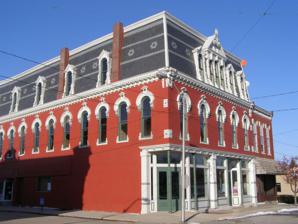
Building: Vurpillat's Opera House
Country: United States of America
Year built: 1883
United States historic place Vurpillat's Opera House U.S. National Register of Historic Places Vurpillat's Opera House, n.d. Show map of Indiana Show map of the United States Location Jct. of Market and Main Sts., Winamac, Indiana Coordinates 41°3′4″N 86°36′15″W / 41.05111°N 86.60417°W / 41.05111; -86.60417 Area less than one acre Built 1883 ( 1883 ) Built by Vurpillat, Frank Architect Rhodes, James Architectural style Second Empire NRHP reference No. 02000201 Added to NRHP March 20, 2002 Vurpillat's Opera House is a historic opera house located at Winamac , Pulaski County, Indiana . It was built in 1883, and is a three-story, rectangular, Second Empire style brick building with a mansard roof . It sits on a limestone foundation and features metal decorative details. It was listed on the National Register of Historic Places in 2002. References